Northampton Saints

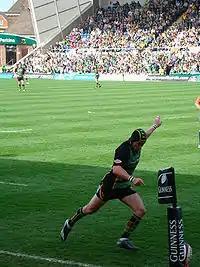

In 1995, rugby union turned professional and the club was taken over by local businessman Keith Barwell.